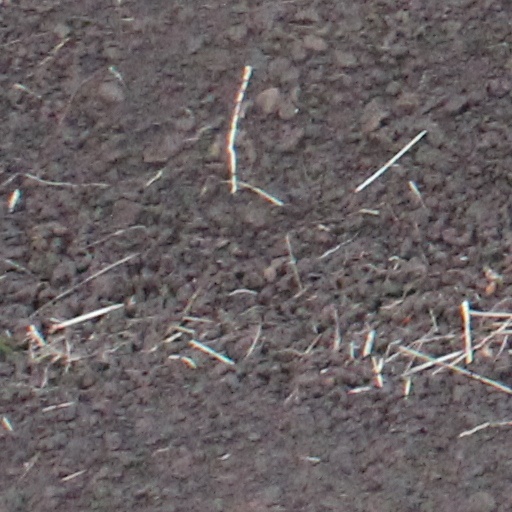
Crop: wheat